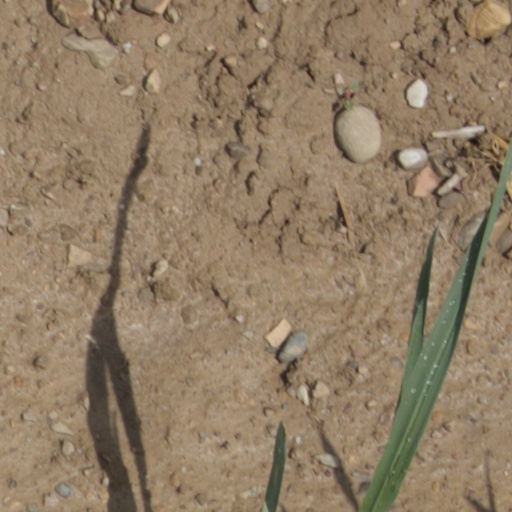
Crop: wheat